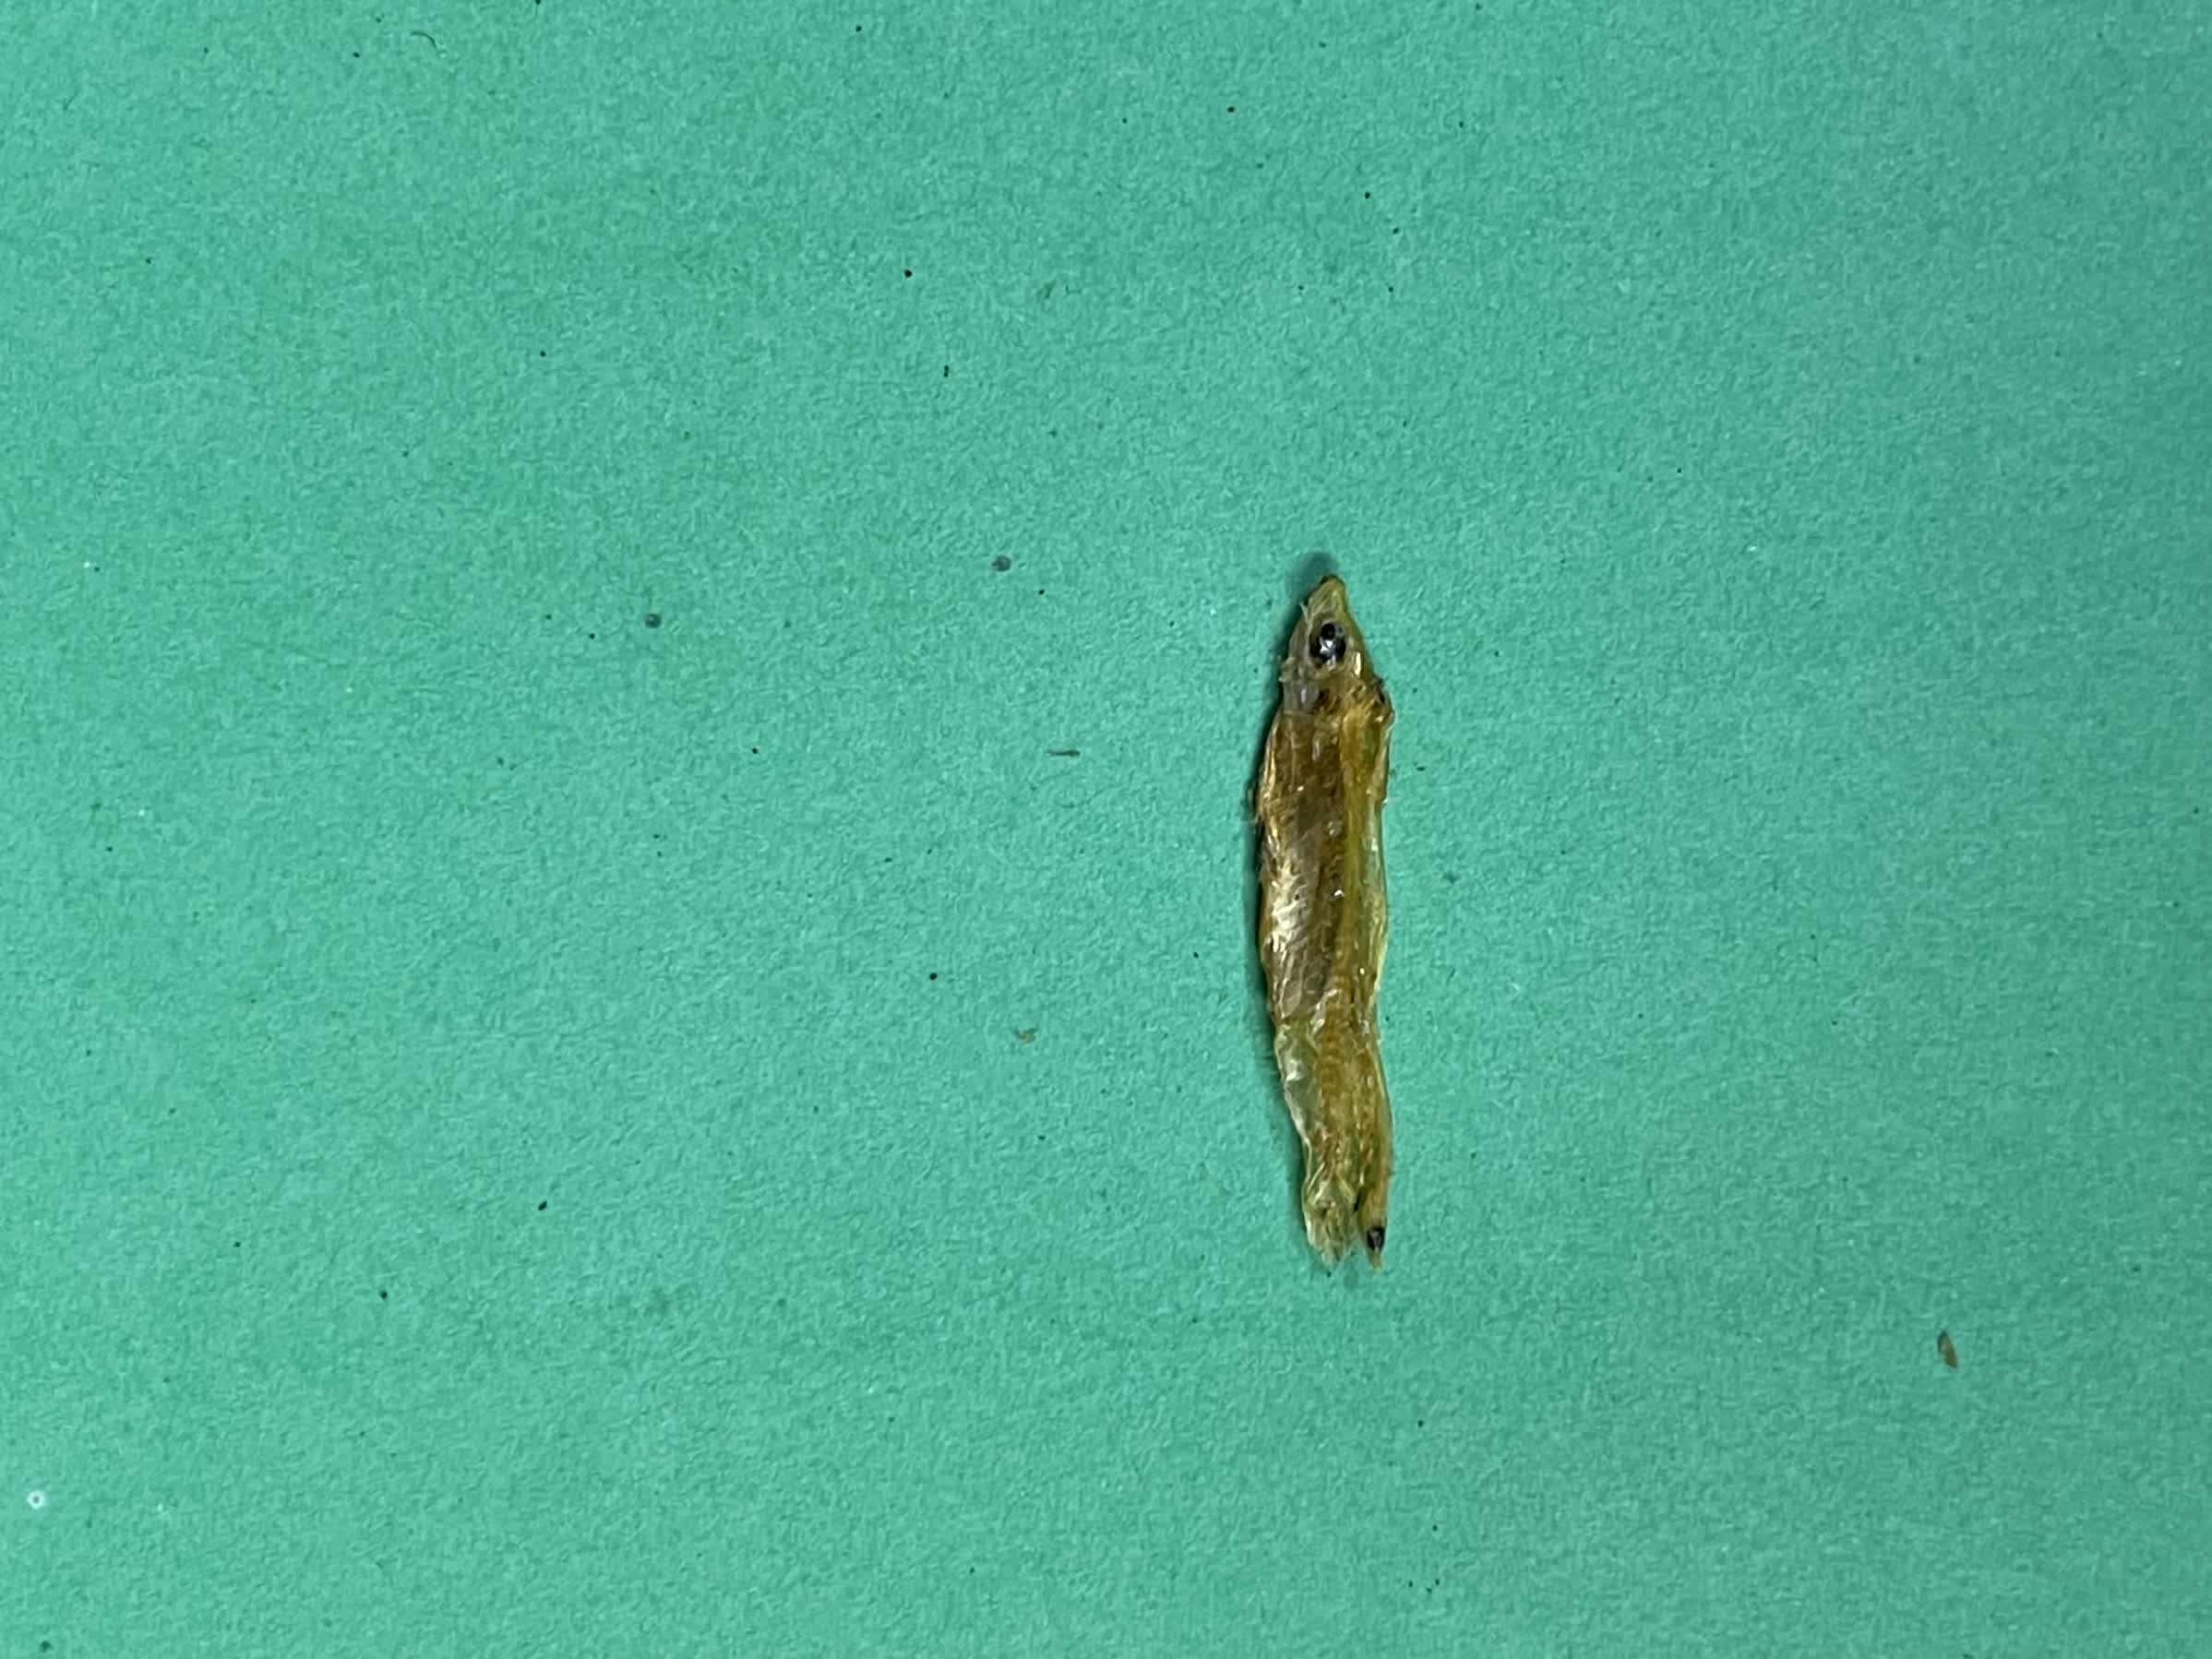
Species: kachki